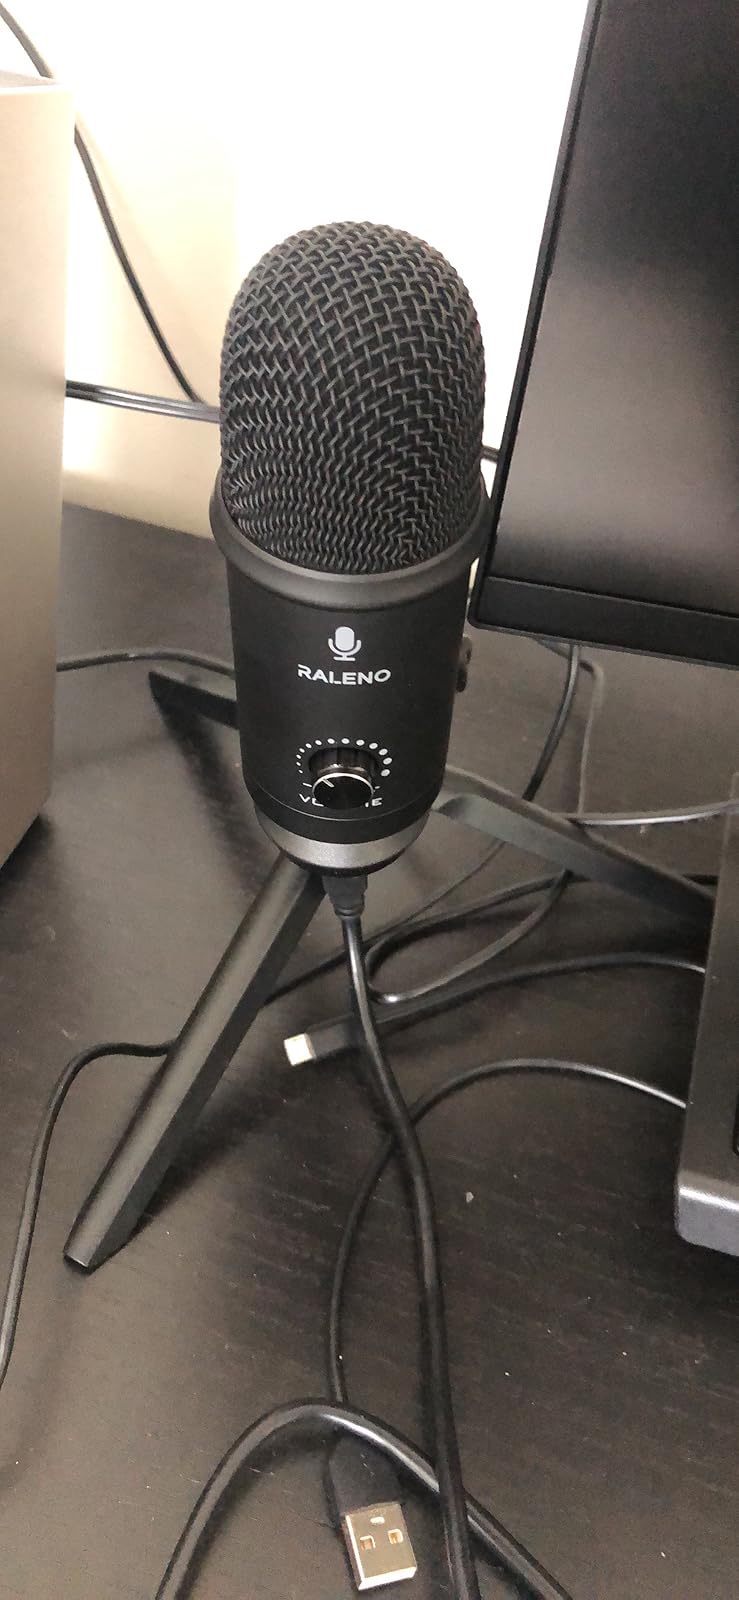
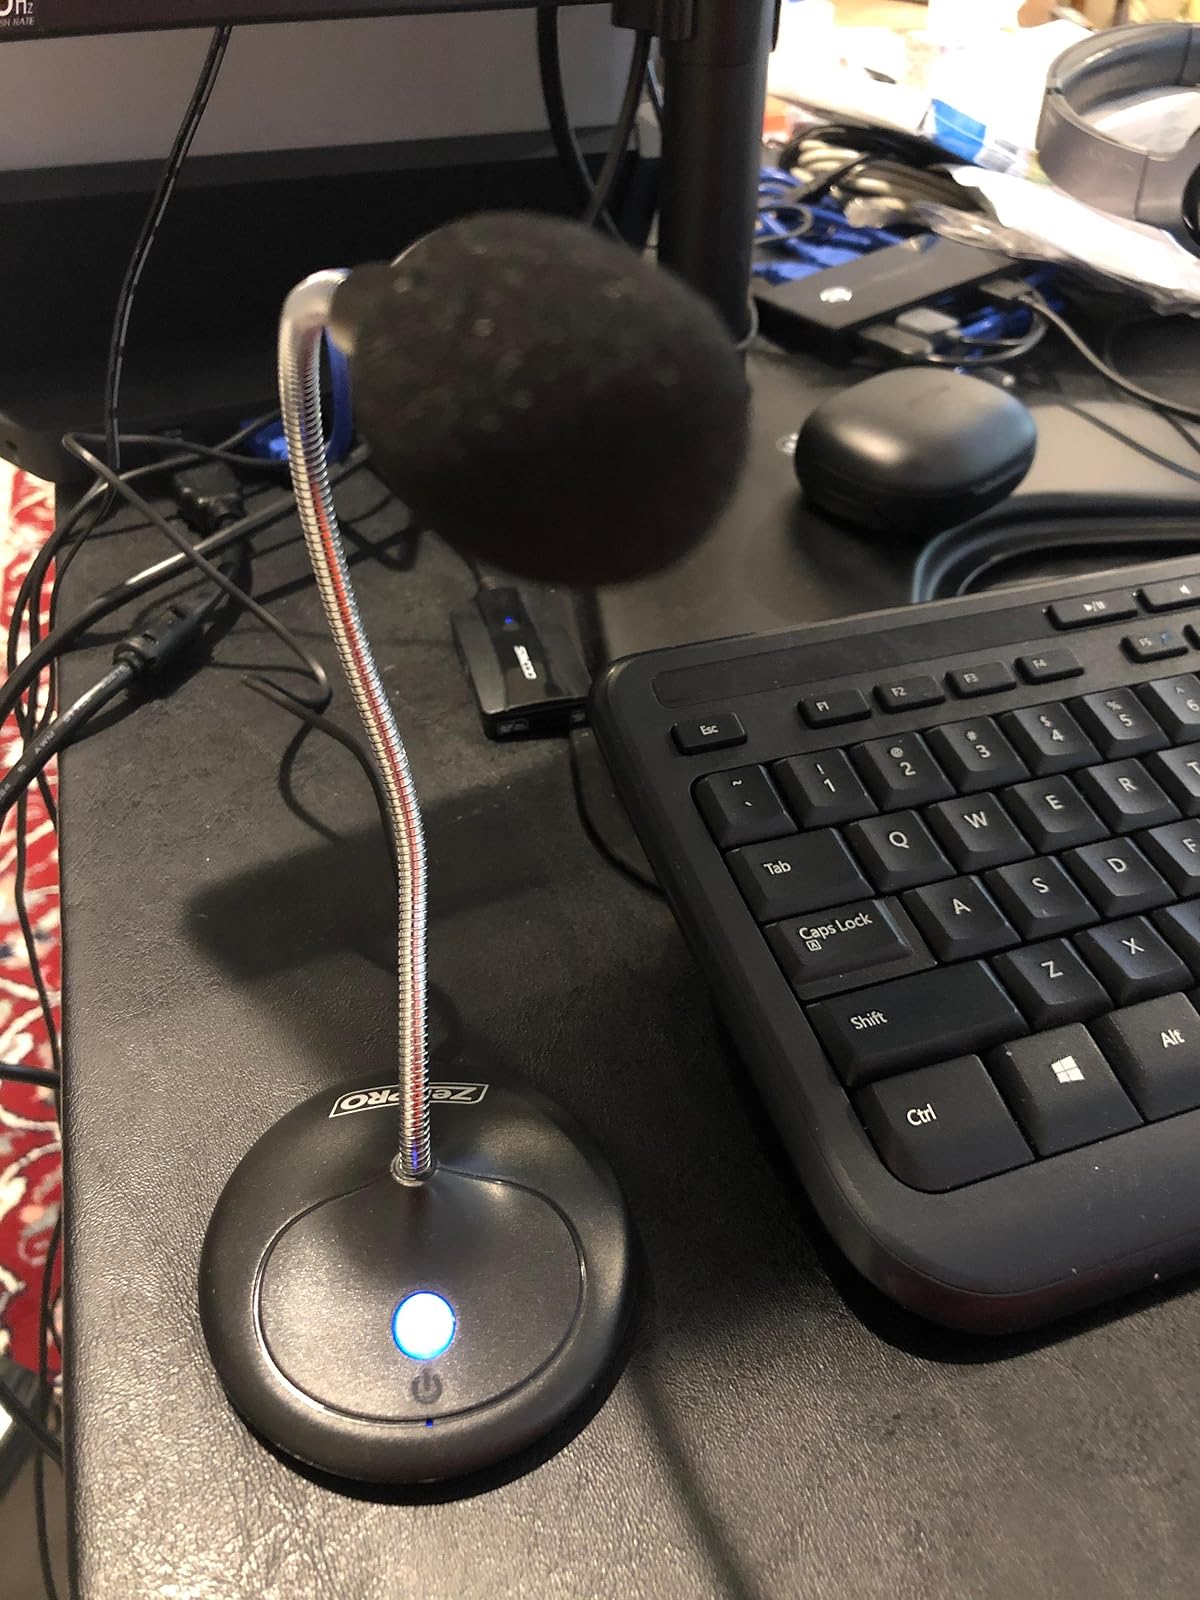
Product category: microphone
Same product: no